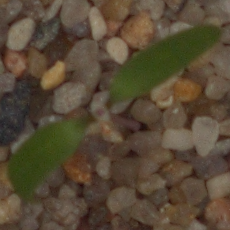
Label: fat_hen